History of the Ryukyu Islands

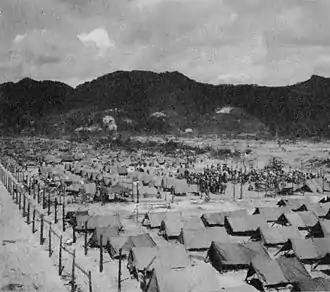
Stockade housing some of the thousands of Japanese troops who surrendered in the last stages of the campaign on Okinawa (1945)

After the war, the islands were occupied by the United States and were initially governed by the United States Military Government of the Ryukyu Islands from 1945 to 1950 when it was replaced by the United States Civil Administration of the Ryukyu Islands from 1950 which also established the Government of the Ryukyu Islands in 1952. The Treaty of San Francisco which went into effect in 1952, officially ended wartime hostilities. However, ever since the battle of Okinawa, the presence of permanent American bases has created friction between Okinawans and the U.S. military. During the occupation, American military personnel were exempt from domestic jurisdiction since Okinawa was an occupied territory of the United States.